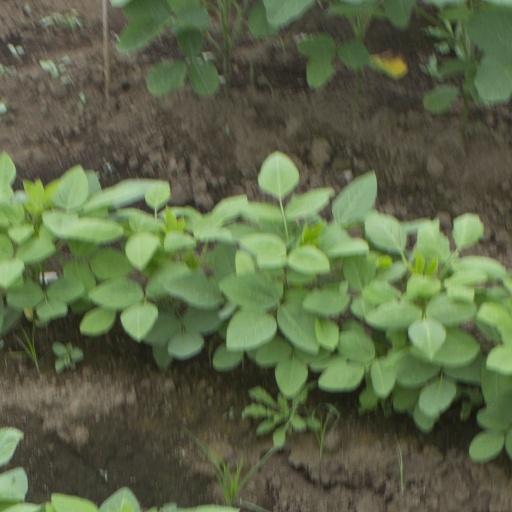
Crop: soybean